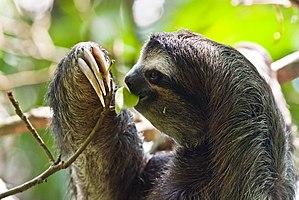
Un paresseux à trois doigts (Bradypus sp.). Photo prise dans le parc national de Cahuita, au sud-est du Costa Rica.